DAF Siluro

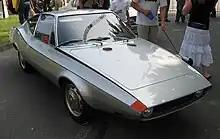
DAF Siluro

The DAF Siluro is a concept car based on the DAF 55. Giovanni Michelotti designed and built it in collaboration with DAF, and it was presented to the public in March 1968 at the Geneva Motor Show.